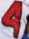
Number: 4